Botswana–South Africa border

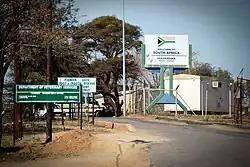
Skilpadshek/Pioneer Gate border checkpoint

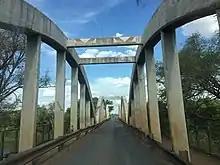
Crossing at Martin's Drift

The border has a large number of official crossings, the most important of which are Skilpadshek/Pioneer Gate on the Trans-Kalahari Corridor and Ramatlabama on the road and railway from Mahikeng to Gaborone. The crossings are listed from west to east in the table below.